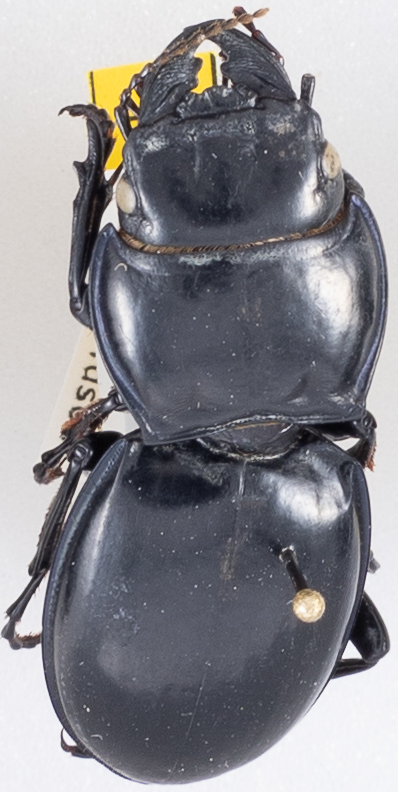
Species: Pasimachus californicus
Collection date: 2019-06-17
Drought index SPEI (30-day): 0.746
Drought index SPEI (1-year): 1.69
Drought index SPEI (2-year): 0.26